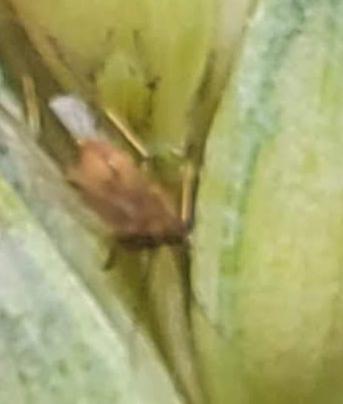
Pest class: english_grain_aphid